Ilka Gedő

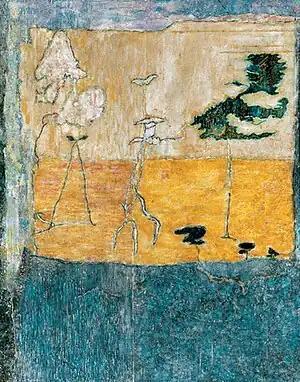
"Jardin des Plantes, Paris", 1980, oil on canvas, 57,5 x 46 cm, Washington DC, private collection

The diary entries register all the artist's speculations in connection with the making of the painting. When she put a picture aside she put away the relevant diary and continued to work on another picture. Before resuming work on a picture she always read her earlier diary notes.